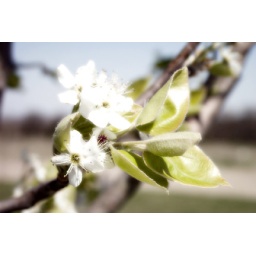
...on one of the trees near our house in Mesquite, TX.